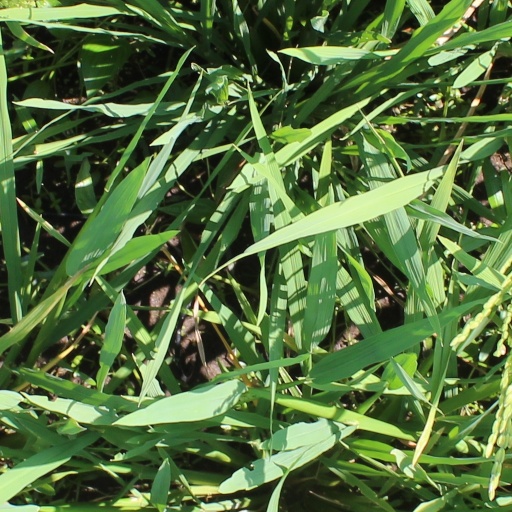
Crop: rice